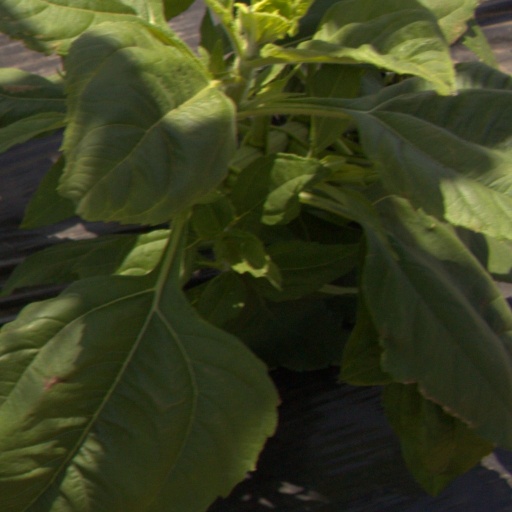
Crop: Jerusalem artichoke